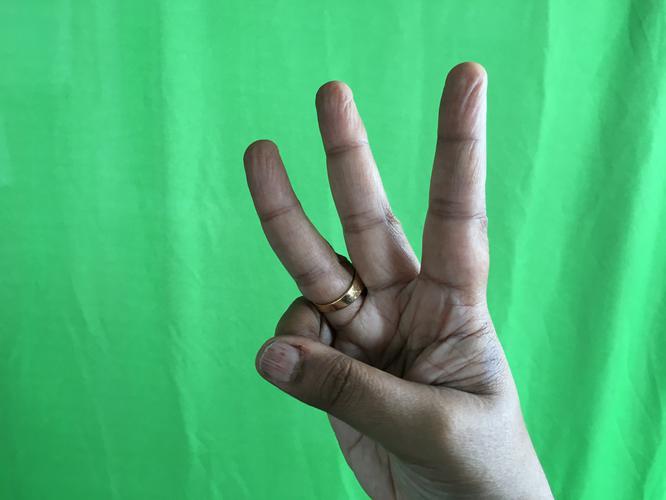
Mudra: Trishulam
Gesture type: single_hand